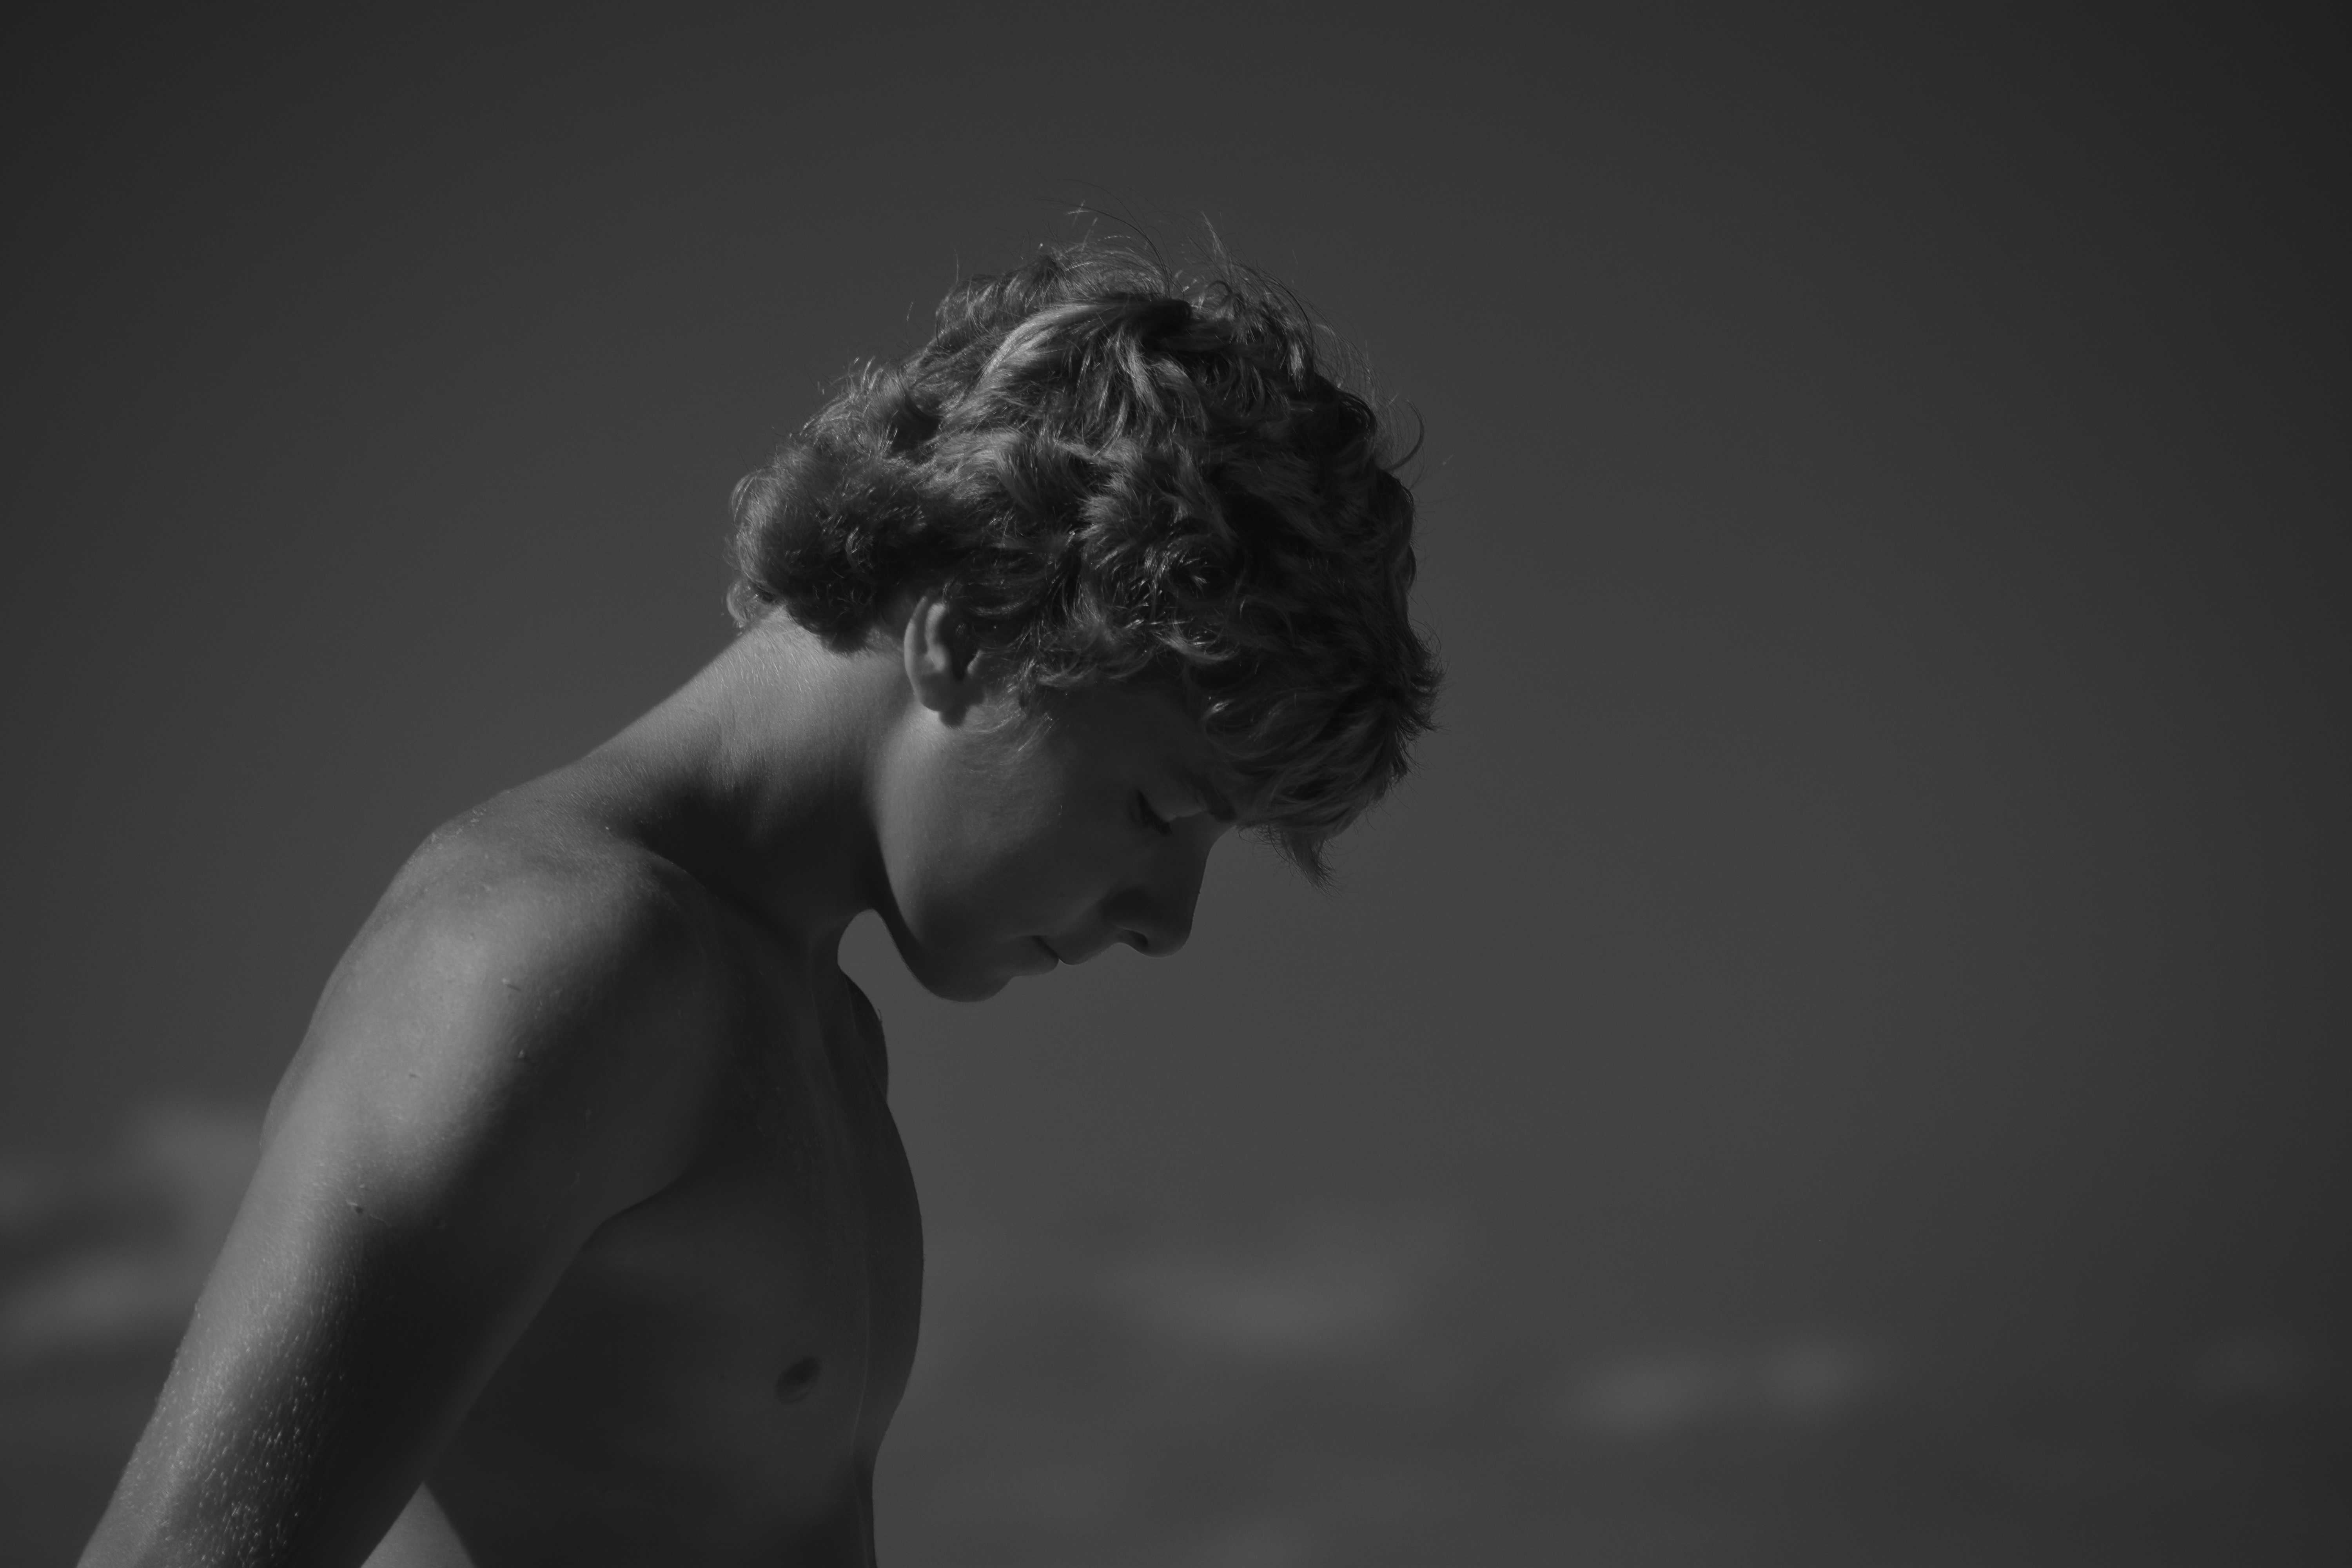
black and white, white, photography, portrait, darkness, black, monochrome, arm, muscle, emotion, sense, monochrome photography, art model